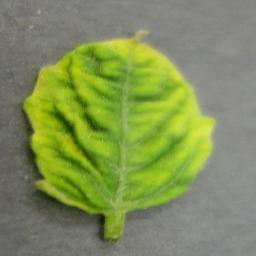
Label: Tomato___Tomato_Yellow_Leaf_Curl_Virus